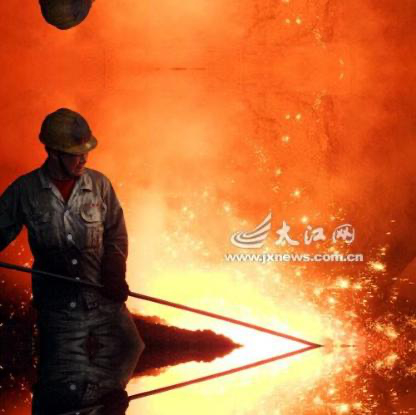
Objects in the image:
label: helmet
label: helmet